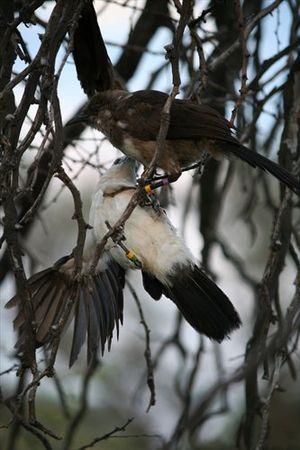
Le Cratérope bicolore est une espèce de passereaux appartenant à la famille des Leiothrichidae. Cette espèce niche dans les savanes sèches de l'Afrique du Sud, du Botswana, de la Namibie et du Zimbabwe.